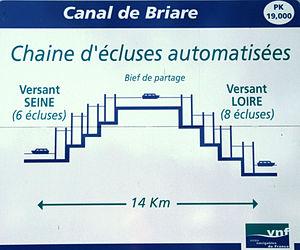
Canal de Briaire - Schéma de la chaîne d'écluses au bief de partage
Le canal de Briare permet à la navigation de relier les fleuves de Loire et de Seine. Il est un des plus anciens canaux de France et le premier de type « canal à bief de partage », prototype de tous les canaux modernes.